Johanna Tesch

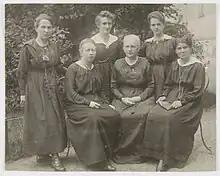
Tesch (left) with other women of the SPD in 1919

The revolutionary year that followed military defeat was marked by widespread social and political unrest, as well as the abdication of the emperor. 1919 also saw the birth of what came to be known (albeit not till 1929 when Adolf Hitler coined the term as an expression of contempt) as the Weimar Republic. Johanna Tesch moved from regional activism into national politics. She won a mandate to represent the electoral district of Hesse-Nassau "("19. Wakhlkreis")" at the Constitutional Convention which met at Weimar between February and June 1919, producing a new Constitution (""Die Verfassung des Deutschen Reichs"").